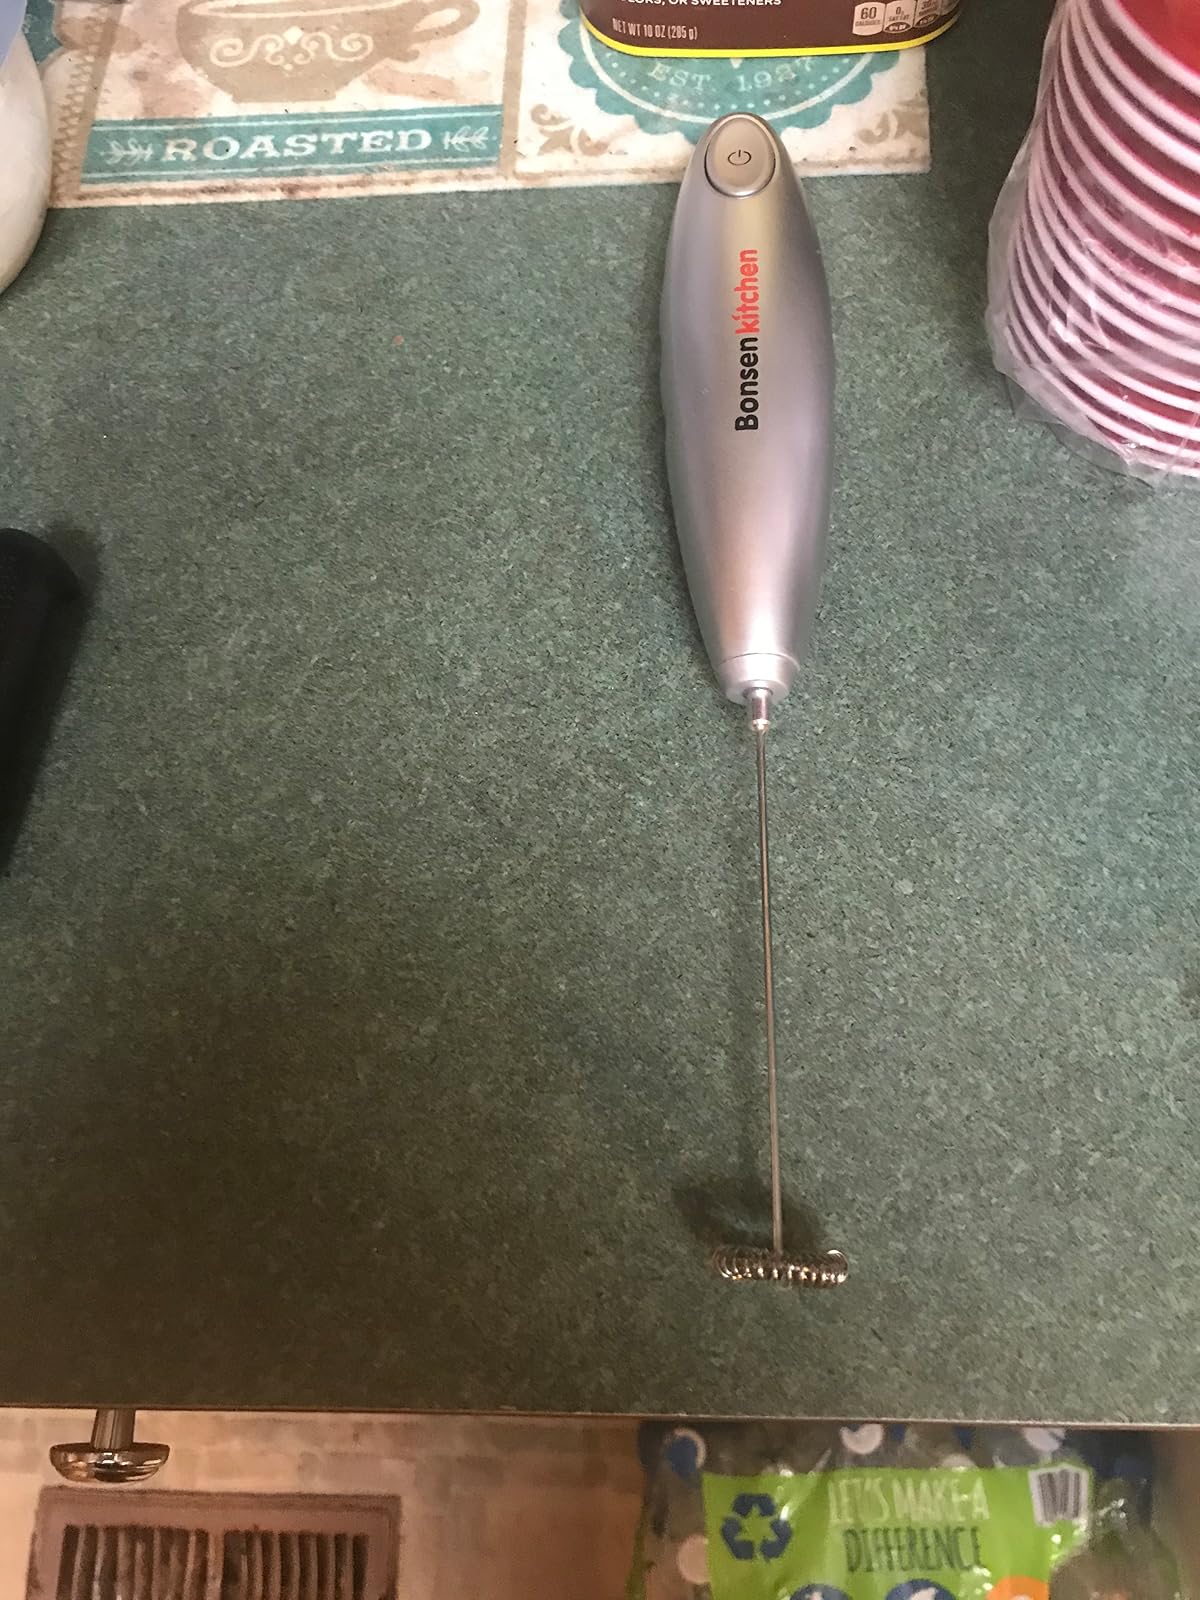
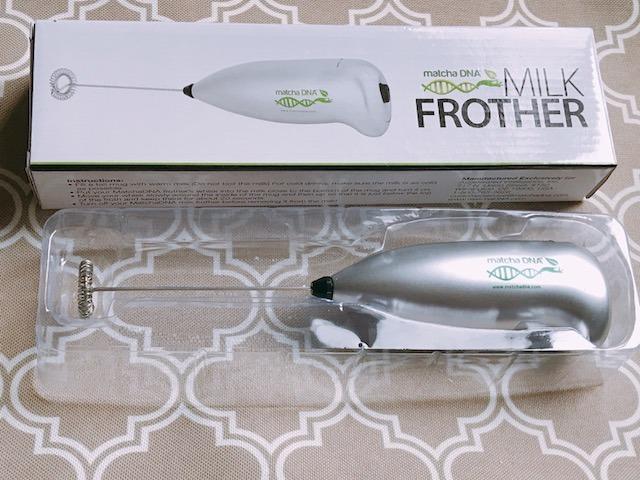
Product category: items_mixer
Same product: no